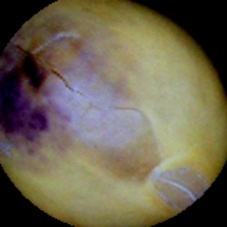
Label: Spotted